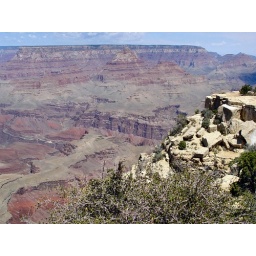
white rocks in grand canyon